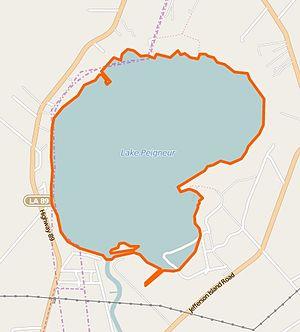
Le lac Peigneur est un petit plan d'eau situé en dans la paroisse de l'Ibérie en Louisiane, aux États-Unis. Il est particulièrement connu pour la catastrophe industrielle qui l'a frappé le 20 novembre 1980.